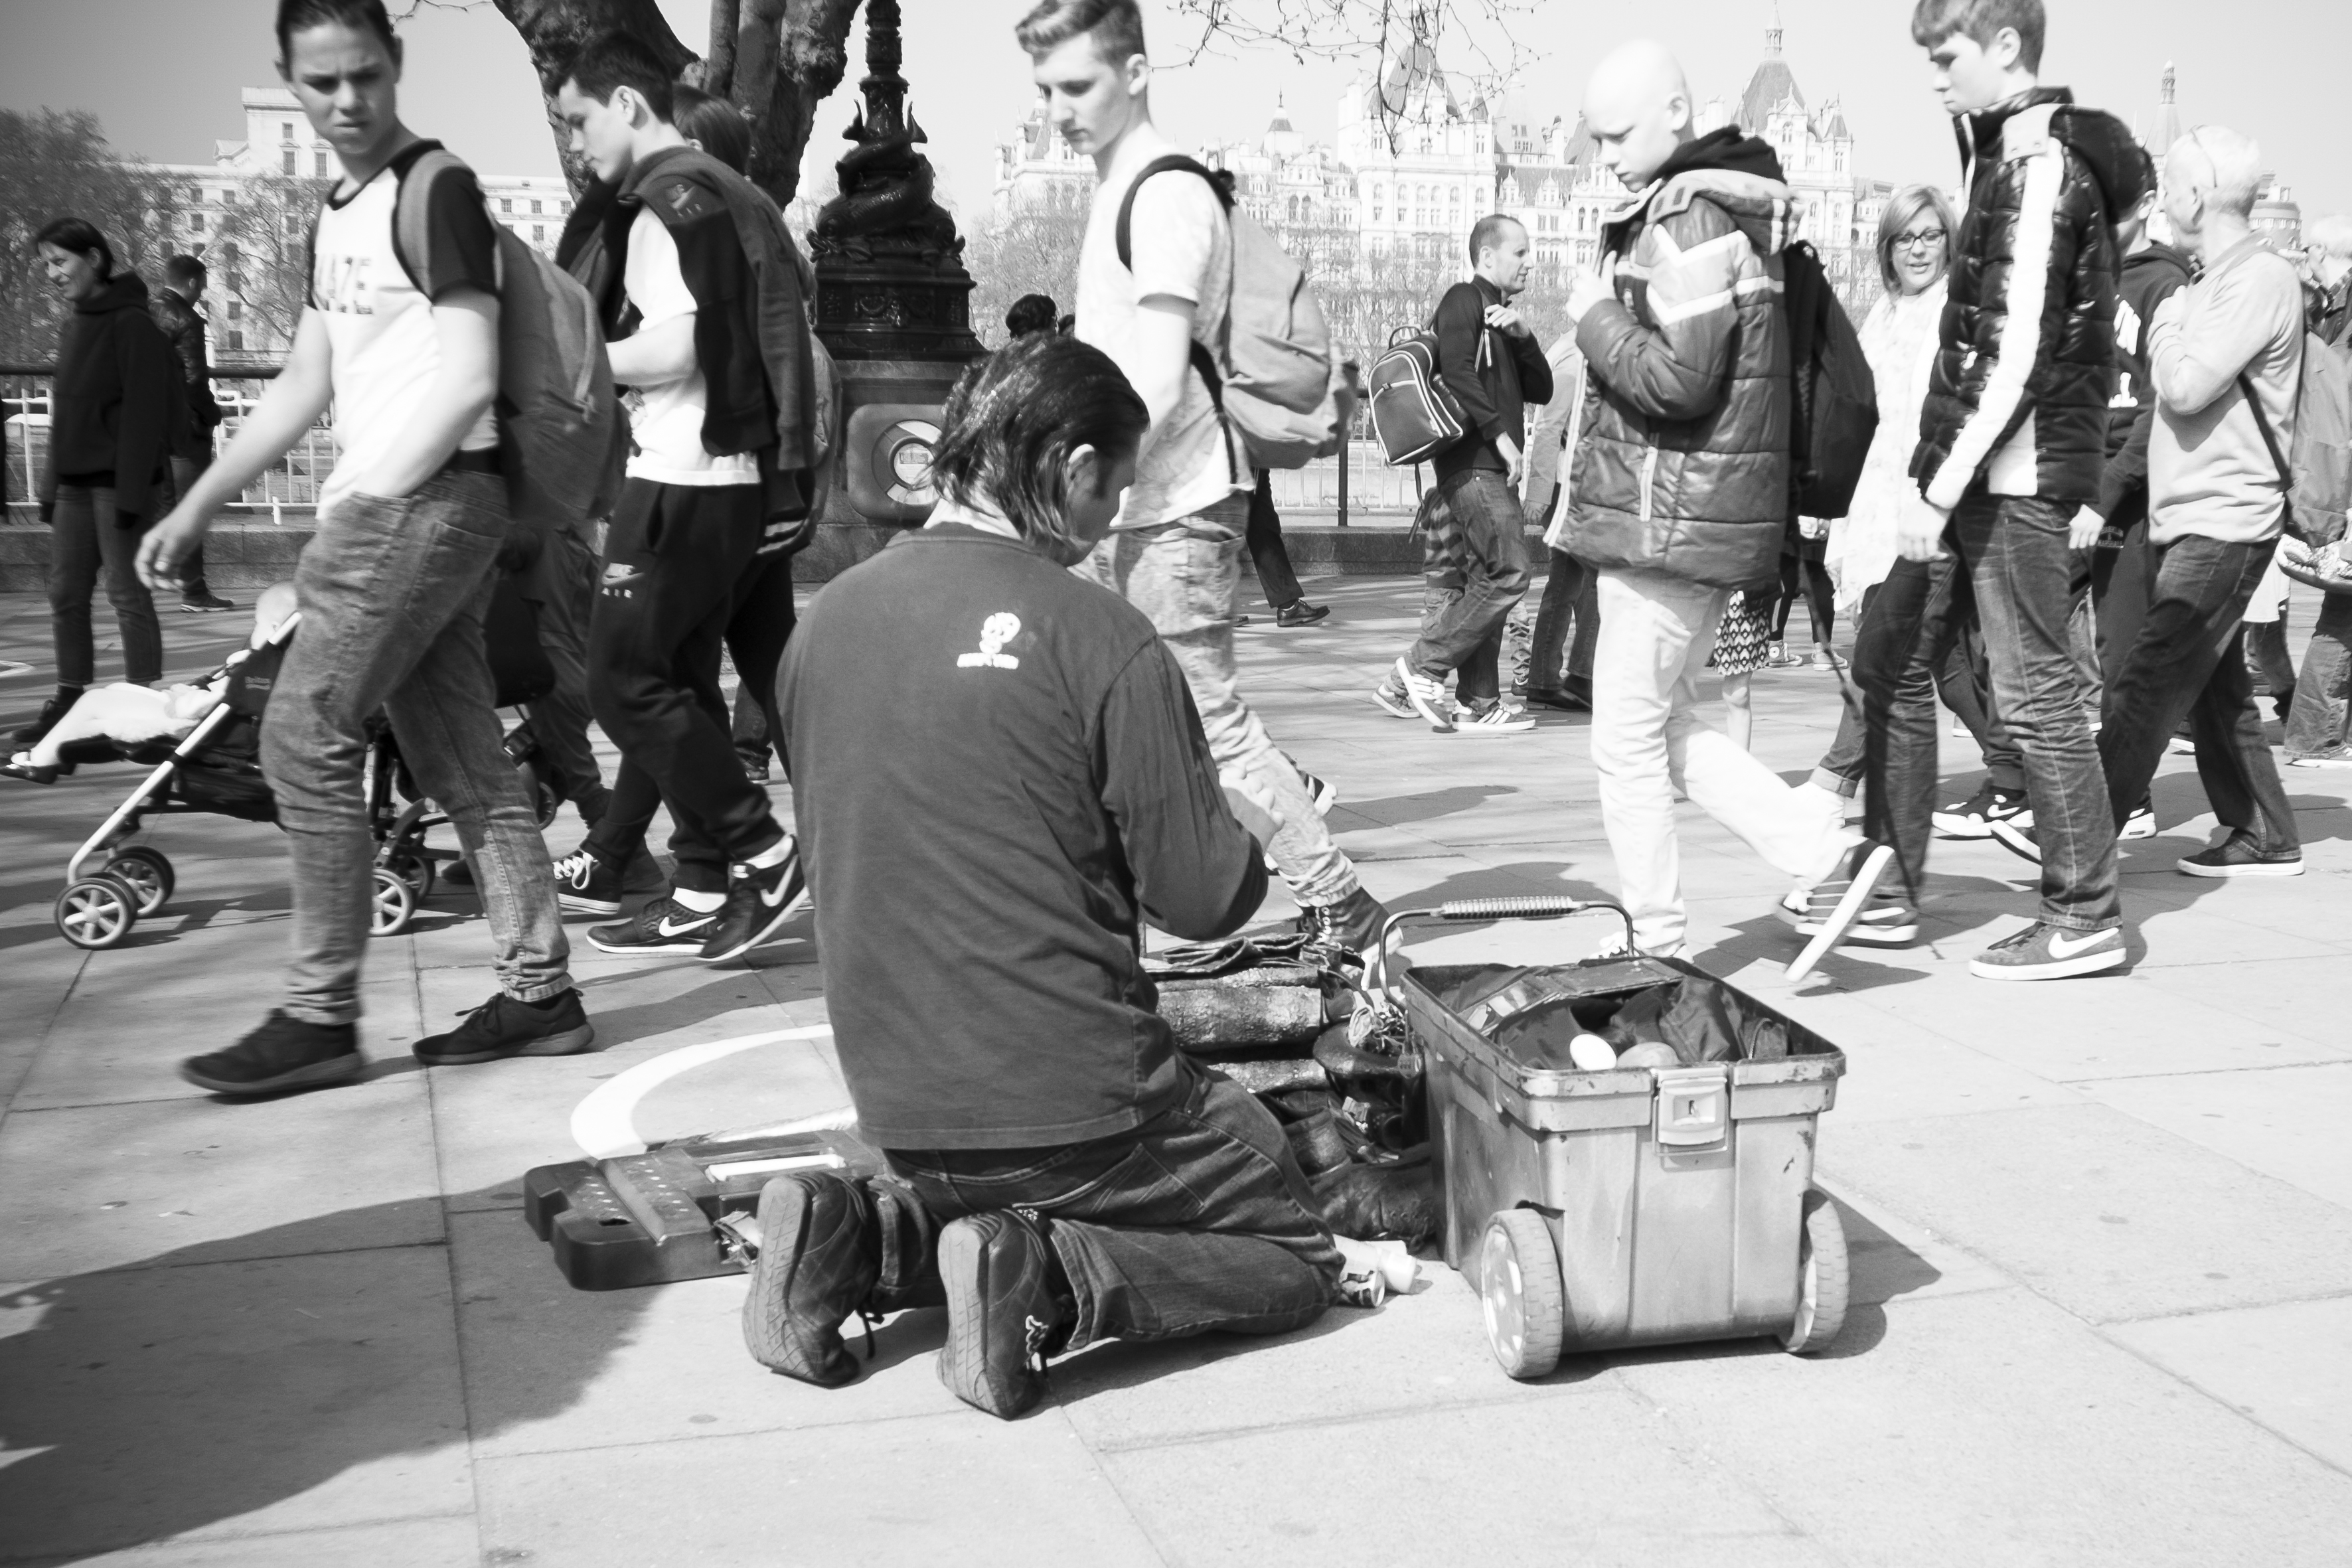
black and white, people, road, street, photography, urban, crowd, travel, fujifilm, musician, monochrome, uk, england, bw, blackandwhite, blackwhite, london, infrastructure, ngc, photograph, noiretblanc, fuji, fujixt1, fujix, monochrome photography, social group